Test Drive Unlimited

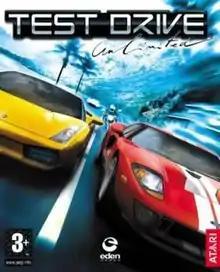
PAL region cover art featuring the Lamborghini Gallardo (left) and the Ford GT (right)

Test Drive Unlimited is a 2006 racing video game developed by Eden Games and published by Atari for Xbox 360 and Microsoft Windows. Atari Melbourne House developed the PlayStation 2 and PlayStation Portable versions. Being the eighteenth entry in the "Test Drive" series, "Unlimited" serves as a reboot of the franchise, discarding the continuity of the previous games. The game features over 125 licensed sports cars and motorcycles and the terrain is modeled after the Hawaiian island of Oahu that features over of roads and highways.